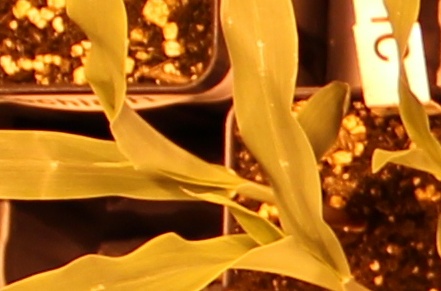
Label: Corn